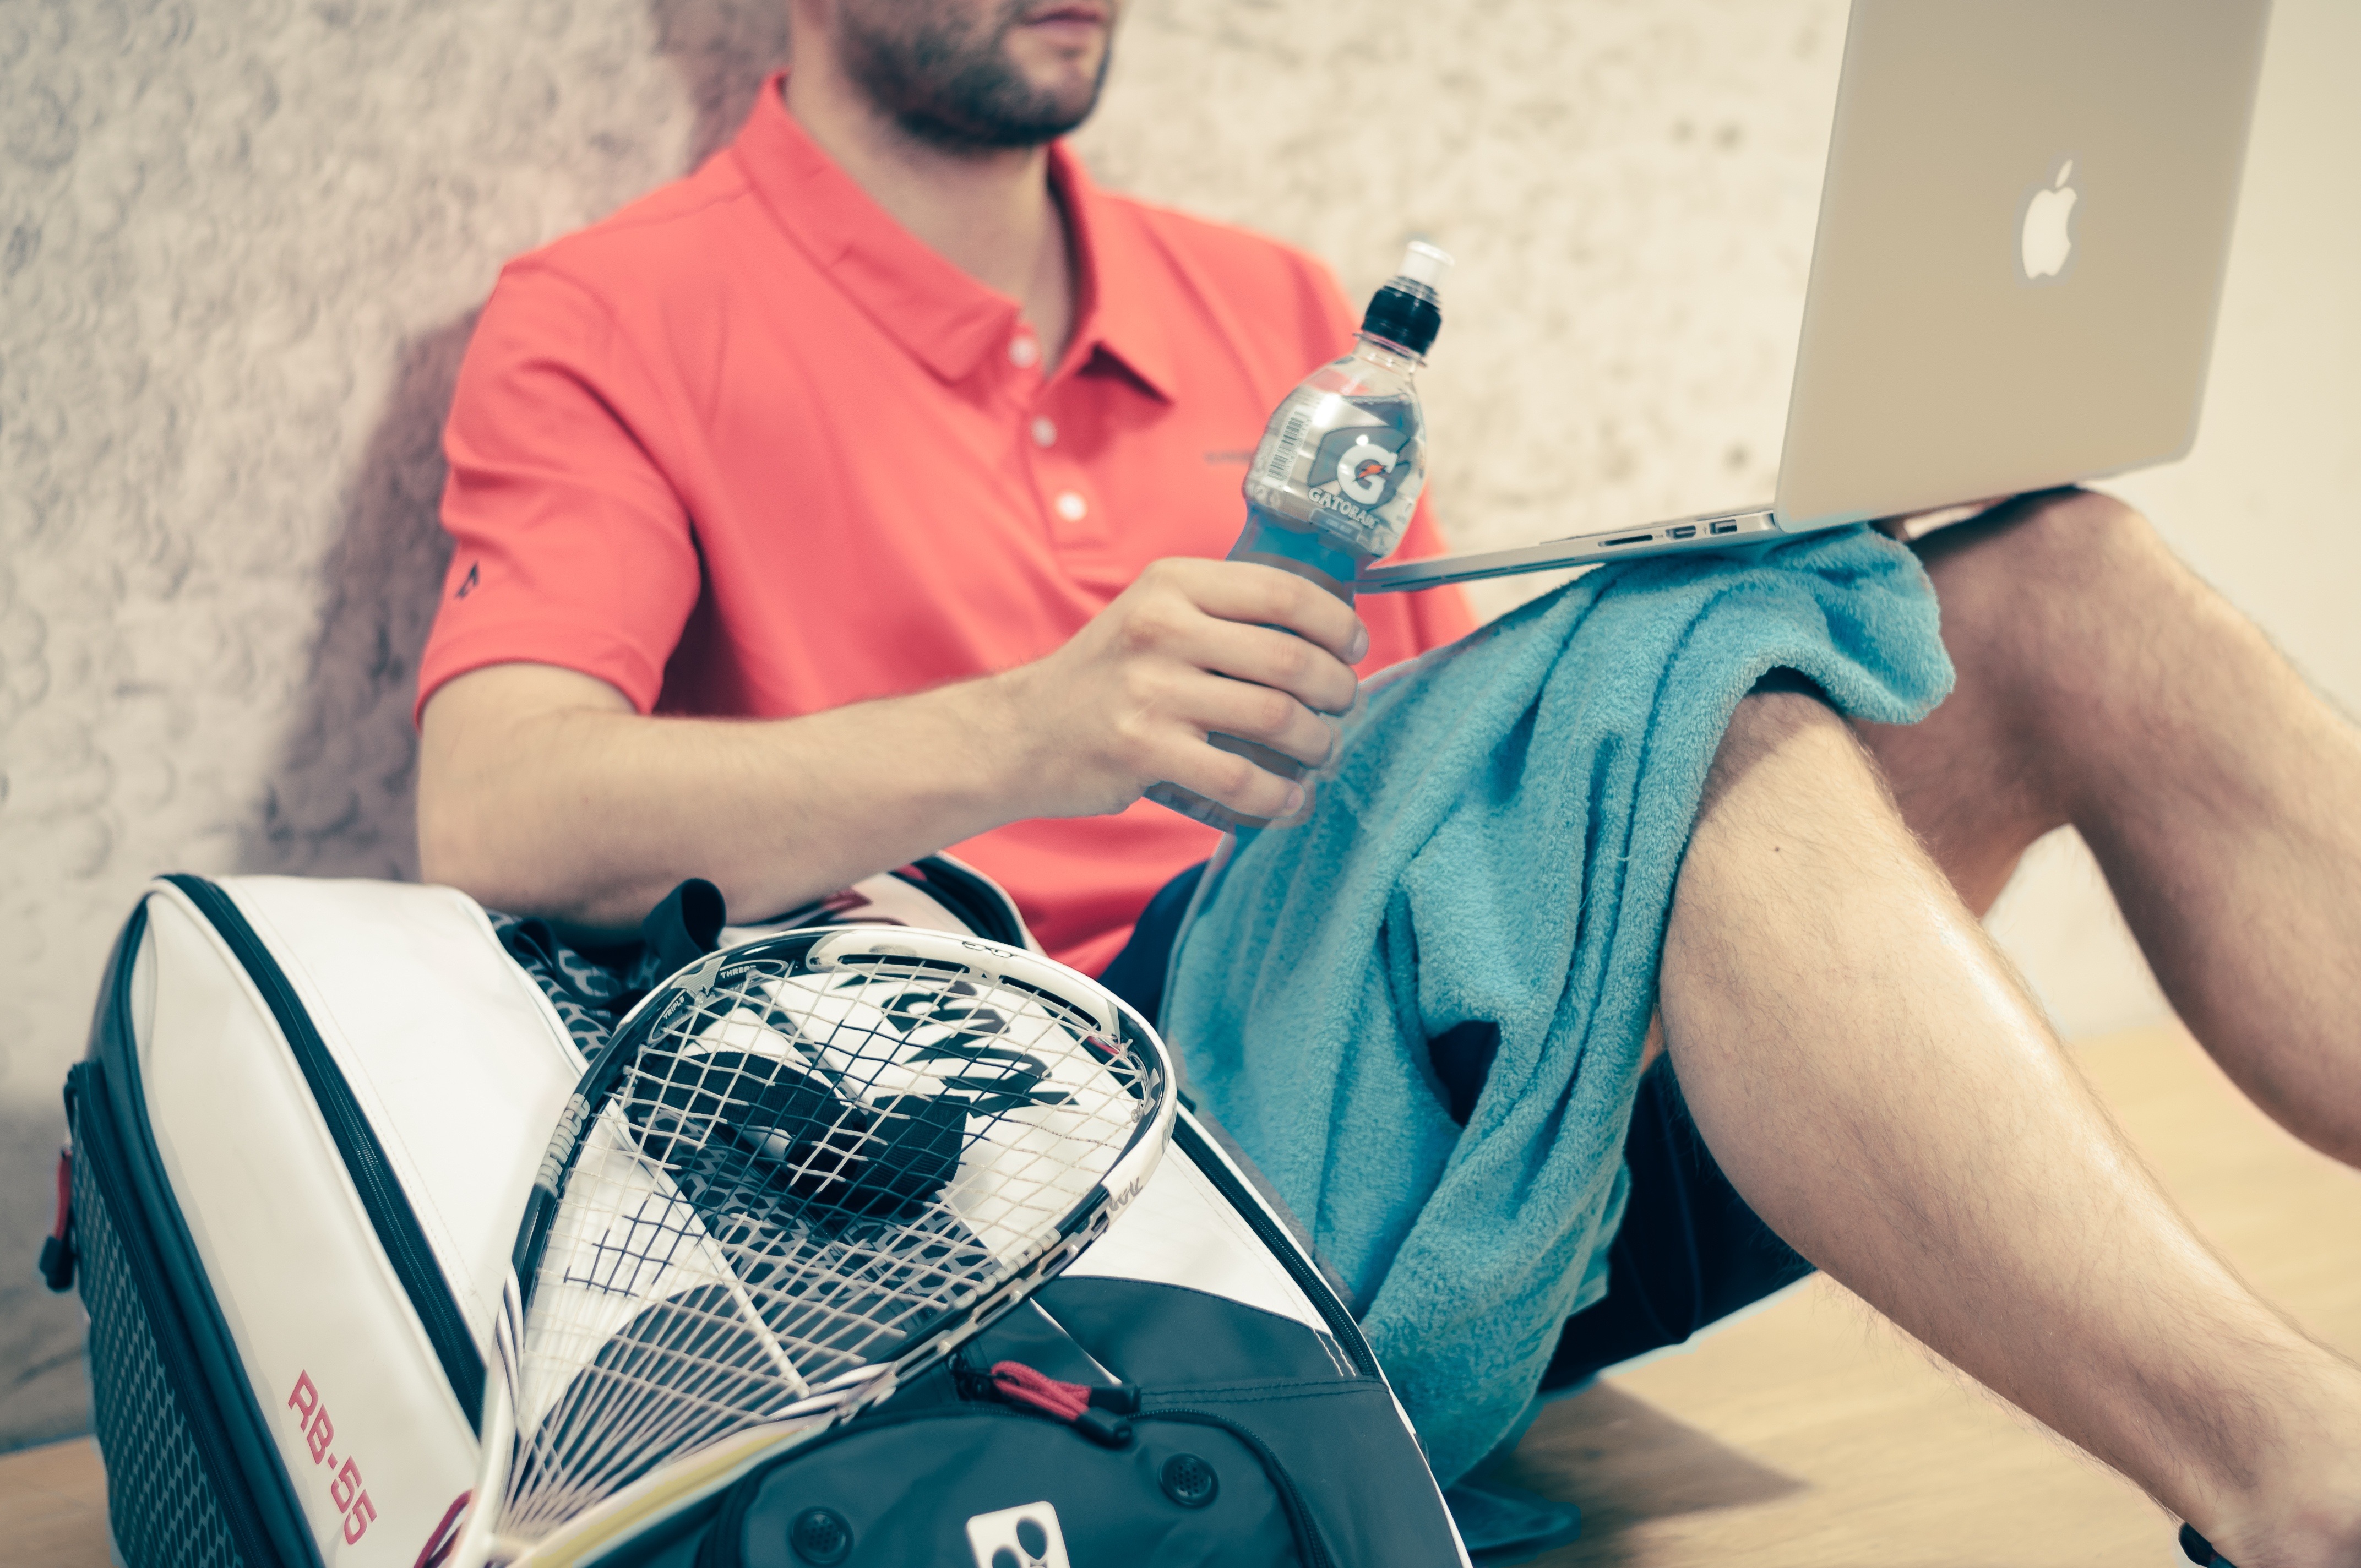
arm, leg, sitting, elbow, knee, t shirt